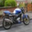
Label: motorcycle